List of Pakistani cricket teams

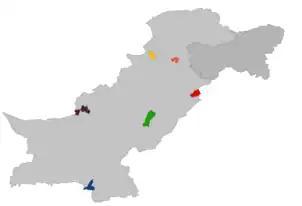

The Kashmir Premier League (KPL) is a Franchise T20 tournament and is competed between seven franchise teams representing the Kashmir region: